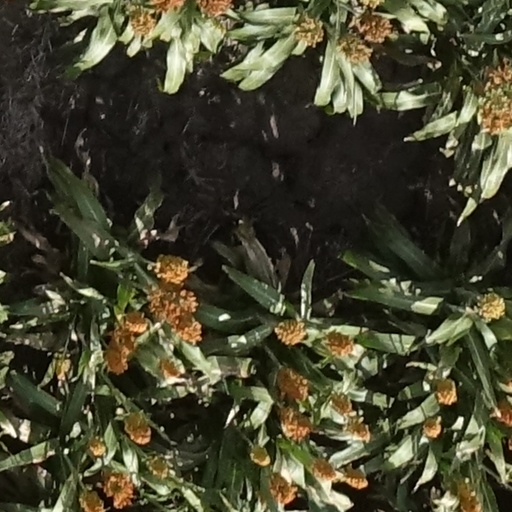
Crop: sorghum